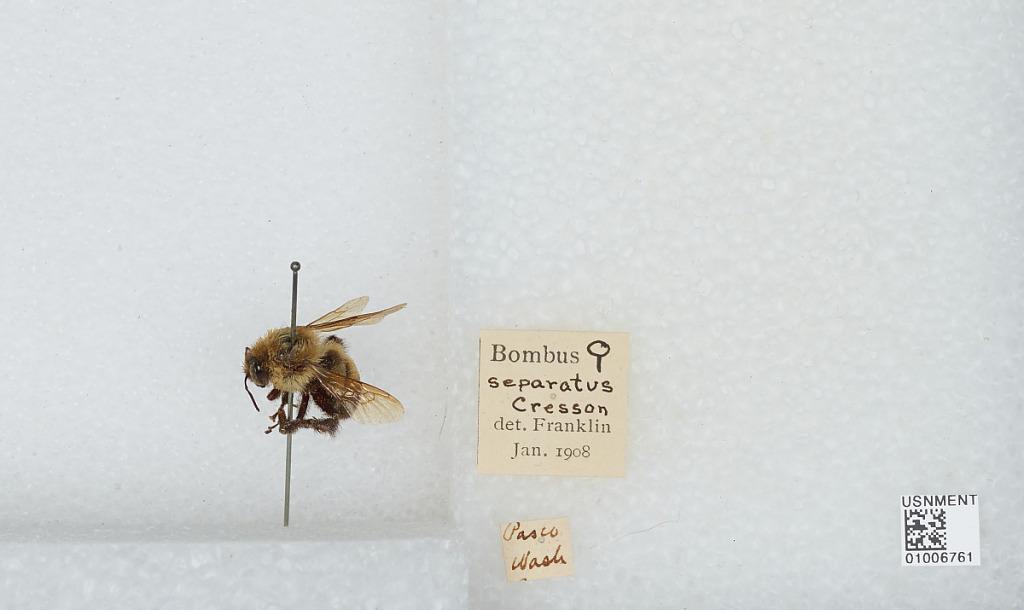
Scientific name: Bombus (Separatobombus) griseocollis (De Geer)
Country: United States
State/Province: Washington
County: Franklin
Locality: Pasco
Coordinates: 46.2386, -119.109
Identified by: Franklin